Seán Heuston

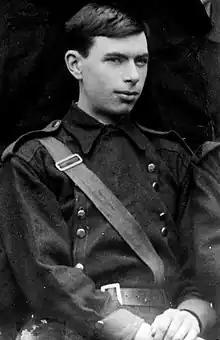

Seán Heuston (born John Joseph Heuston; 21 February 1891 – 8 May 1916) was an Irish republican rebel and member of Fianna Éireann who took part in the Easter Rising of 1916. With about 20 Volunteers, he held the Mendicity Institution on the River Liffey for over two days, though it was originally only intended to be held for 3–4 hours. He was executed by firing squad on 8 May in Kilmainham Gaol. His court-martial record at Kew spells his name as Hewston J.J..